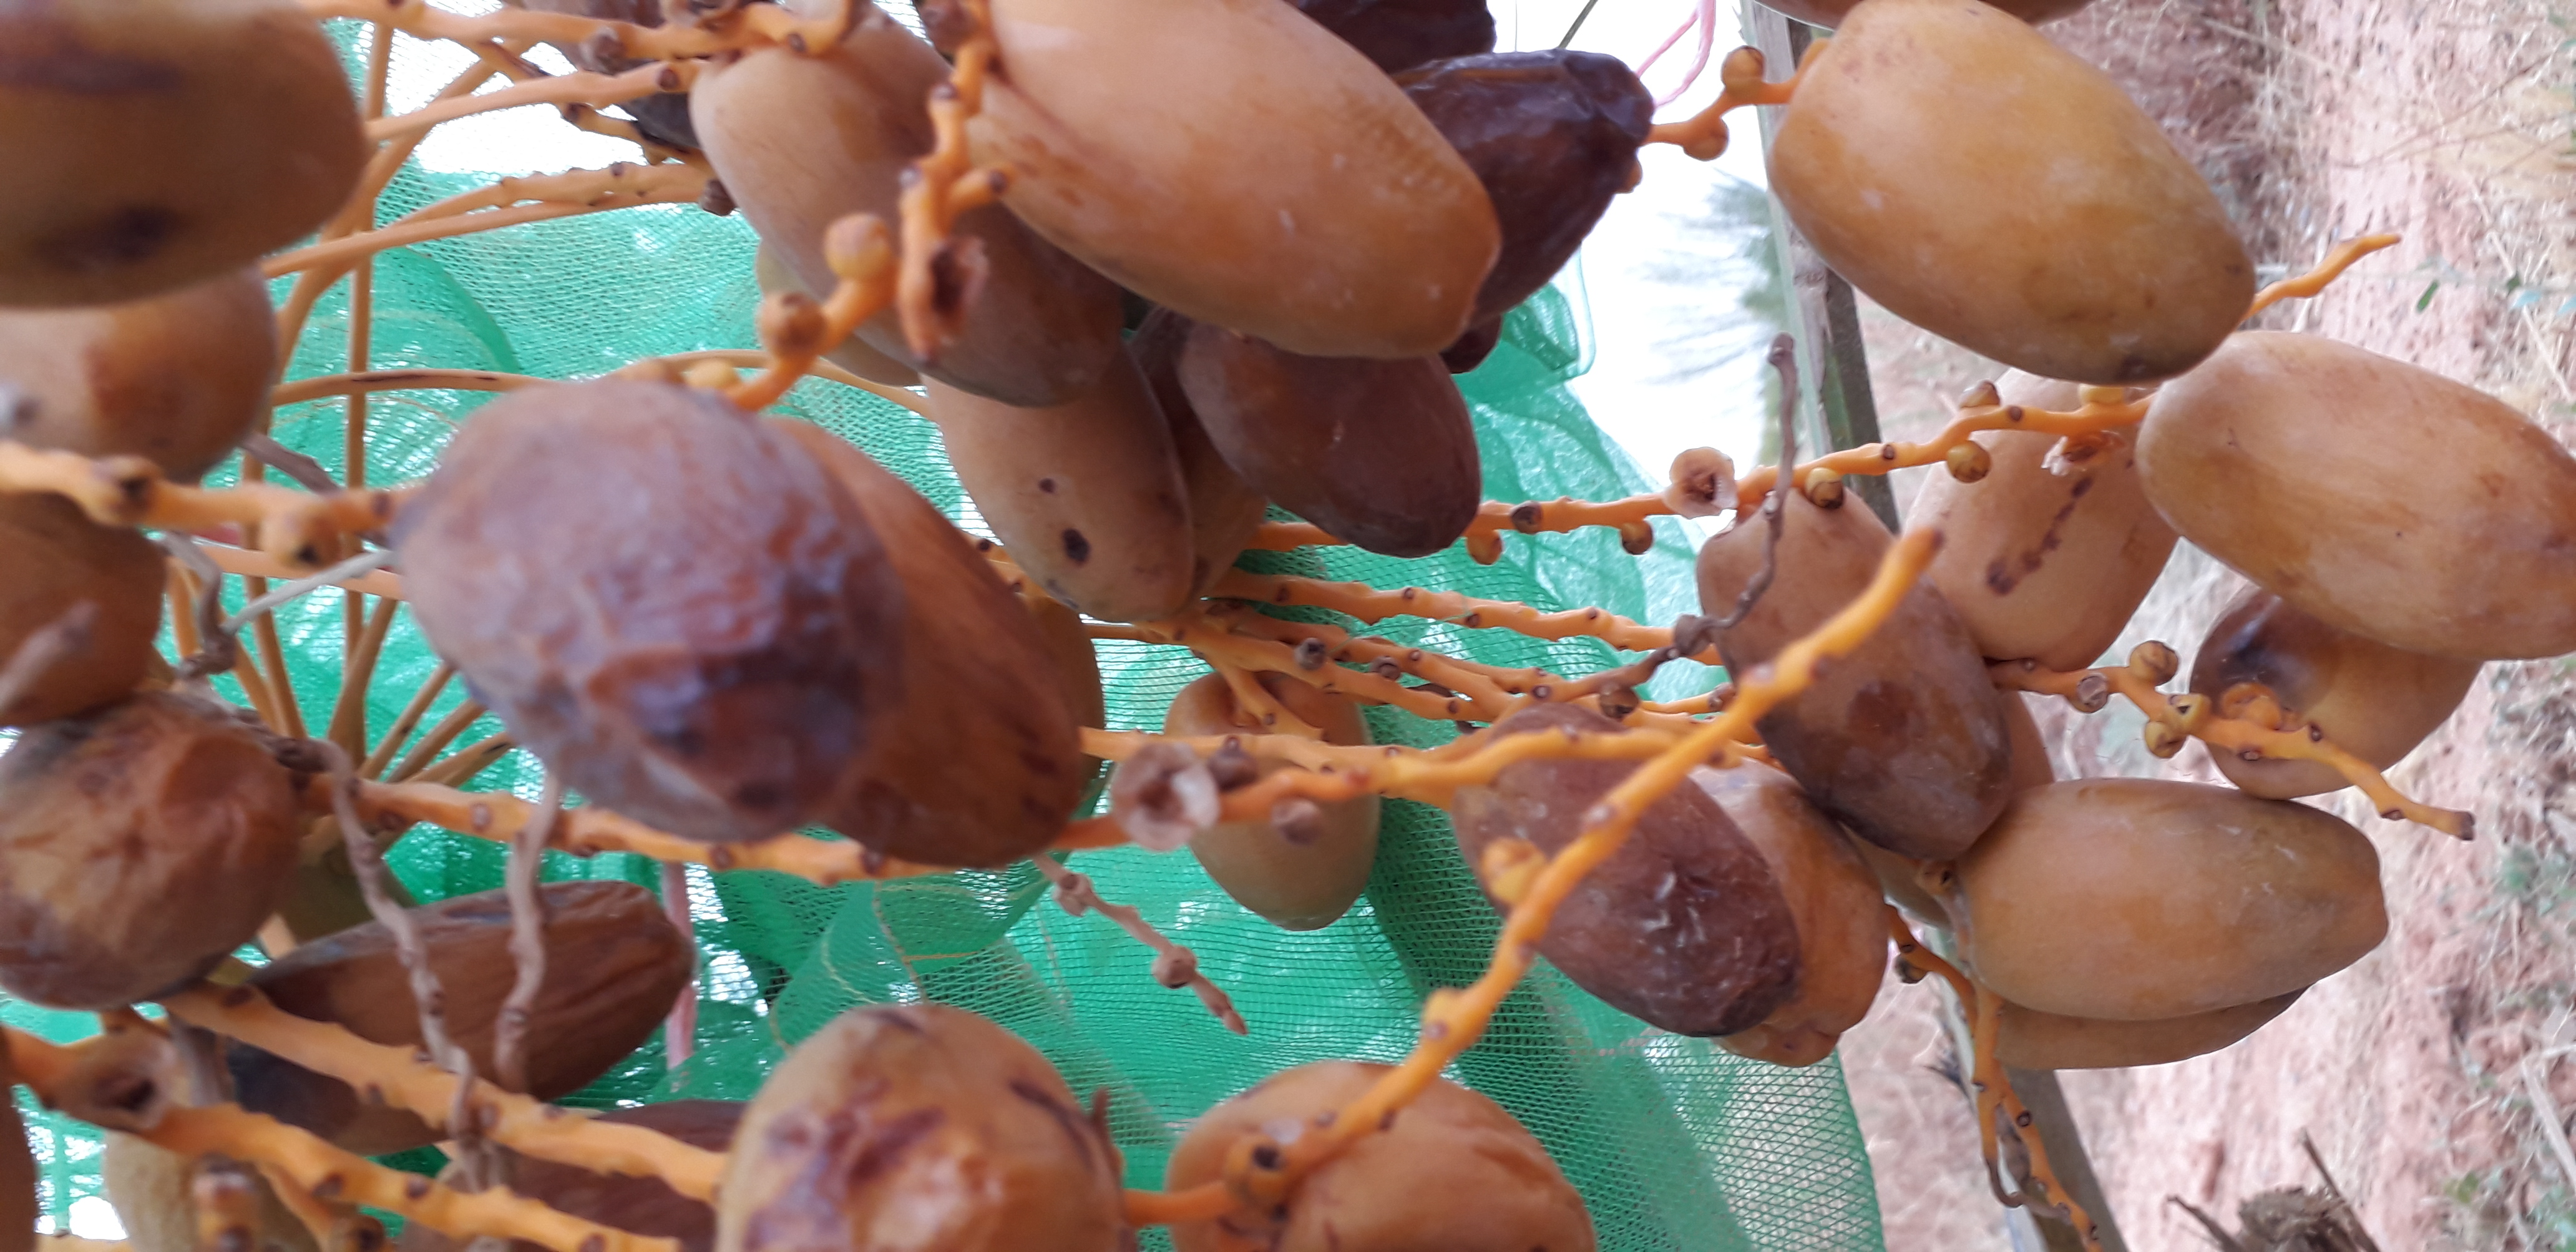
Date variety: Boumajhoul